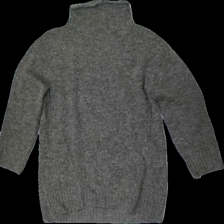
View: front
Type: Sweater
Category: Ladies
Brand: Lindex
Colors: Brown
Material: unknown
Cut: Oversize
Size: S
Season: All
Price range: <50
Recommended usage: Export
Description: Knitted sweater